Agusta

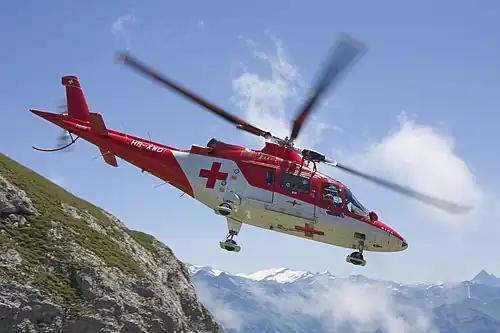
A Swiss SAR helicopter A109K2

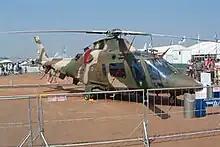
A South African Air Force A109LUH.

Agusta was an Italian helicopter manufacturer. It was based in Samarate, Northern Italy. The company was founded by Count Giovanni Agusta in 1923, who flew his first aeroplane in 1907. The MV Agusta motorcycle manufacturer began as an offshoot of the Agusta aviation company at the end of the Second World War, as a means to save the jobs of employees of the Agusta firm.